Missouri in the American Civil War

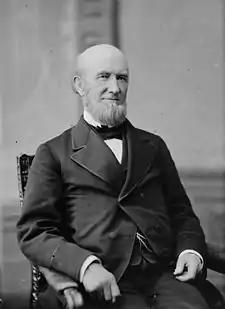
Captain James B. Eads

On June 11, 1861, Lyon met with Governor Jackson and Price at St. Louis' Planter's House Hotel. The meeting, theoretically to discuss the possibility of continuing the Price-Harney Truce between U.S. and state forces, quickly deadlocked over basic issues of sovereignty and governmental power. Jackson and Price, who were working to construct the new Missouri State Guard in nine military districts statewide, wanted to contain the federal toe-hold to the Unionist stronghold of St. Louis. Jackson demanded that federal forces be limited to the boundaries of St. Louis, and that pro-Unionist Missouri "Home Guards" in several Missouri towns be disbanded. Lyon refused, and stated that if Jackson insisted on so limiting the power of the federal government, "This means war". After Jackson was escorted from the lines, Lyon began a pursuit of Jackson and Price and his elected state government through the Battle of Boonville and Battle of Carthage (1861). Jackson and other pro-Confederate politicians fled to the southern part of the state. Jackson and a rump of the General Assembly eventually set up a government-in-exile in Neosho, Missouri, and enacted an Ordinance of Secession. This government was recognized by the rest of the Confederacy despite the fact that the "Act" was not endorsed by a plebiscite (as required by Missouri state law) and that Jackson's government was all but powerless inside Missouri.